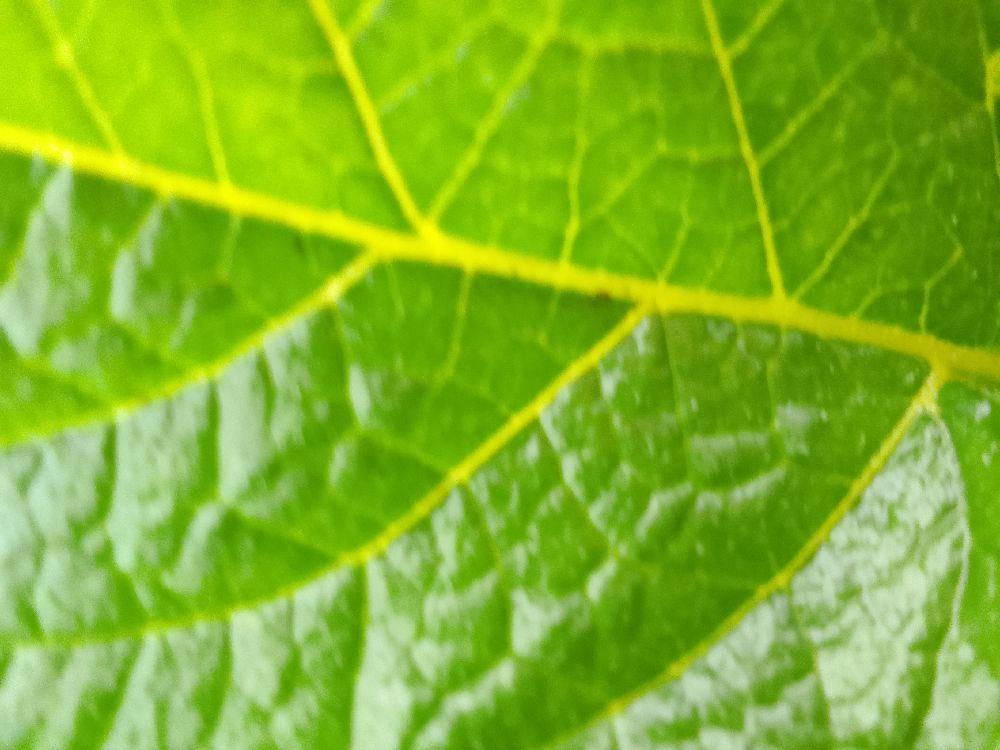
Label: Healthy